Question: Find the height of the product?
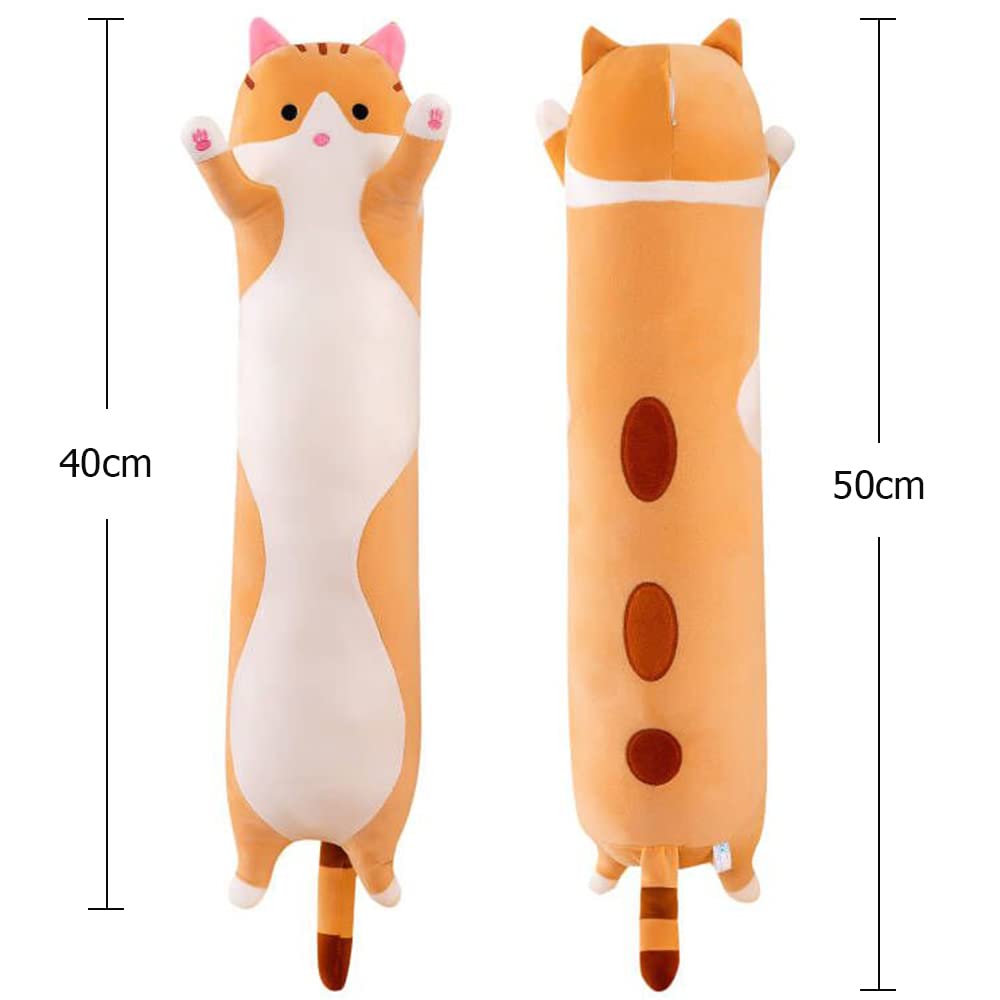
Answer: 50.0 centimetre